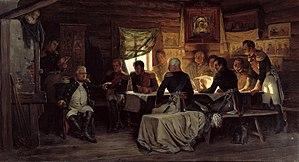
Mikhaïl Illarionovitch Golenichtchev-Koutouzov, prince de Smolensk, né le 16 septembre 1745 à Saint-Pétersbourg et mort le 28 avril 1813 à Bunzlau en Silésie, est le général en chef des armées de Russie, sous le règne du tsar Alexandre Iᵉʳ. Relevé momentanément de ses fonctions à la suite de la bataille d'Austerlitz, il est écarté de l'armée et nommé gouverneur de Kiev. Après son retour au commandement, il s'illustre lors de la campagne de Russie, où sa politique de la terre brûlée force Napoléon à la retraite. Il parvient par la suite à relever le moral de l'armée russe et à l'encourager à mener une contre-offensive, en organisant le harcèlement de la Grande Armée lors de la retraite française.
Guerre et Paix ou La Guerre et la Paix est un roman de l'écrivain russe Léon Tolstoï.
Fiodor Petrovitch Ouvarov, né le 27 avril 1769 à Khrouslovka, décédé le 2 décembre 1824 à Saint-Pétersbourg, est un général de cavalerie et conseiller privé.
Rjevski contre Napoléon est un film russe de Marius Waisberg, sorti dans les salles russes en 2012.
Alexeï Danilovitch Kivchenko, né le 10 mars 1851 près de Veniov et mort le 2 octobre 1895 à Heidelberg, est un peintre russe proche des Ambulants qui fut surtout l'auteur de peintures d'Histoire et de chasse. Son Conseil de guerre à Fili est son œuvre la plus connue.